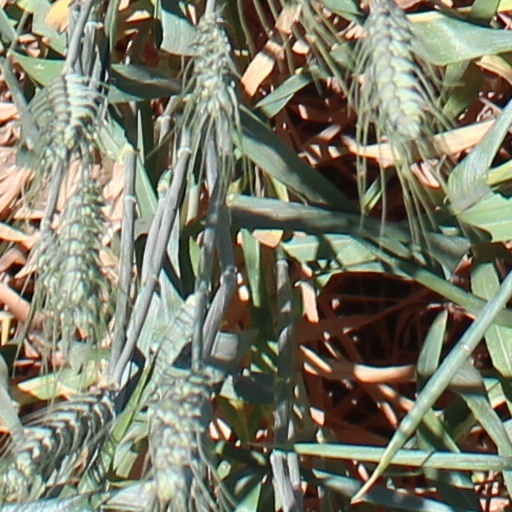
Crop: wheat